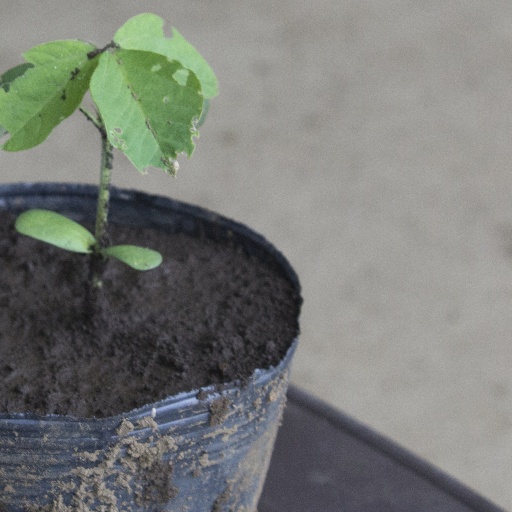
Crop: soybean